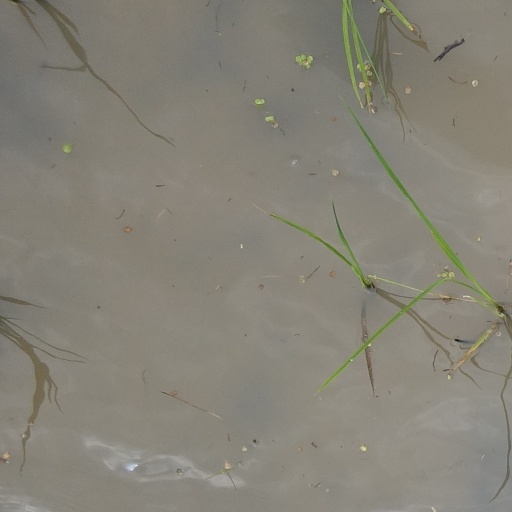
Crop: rice